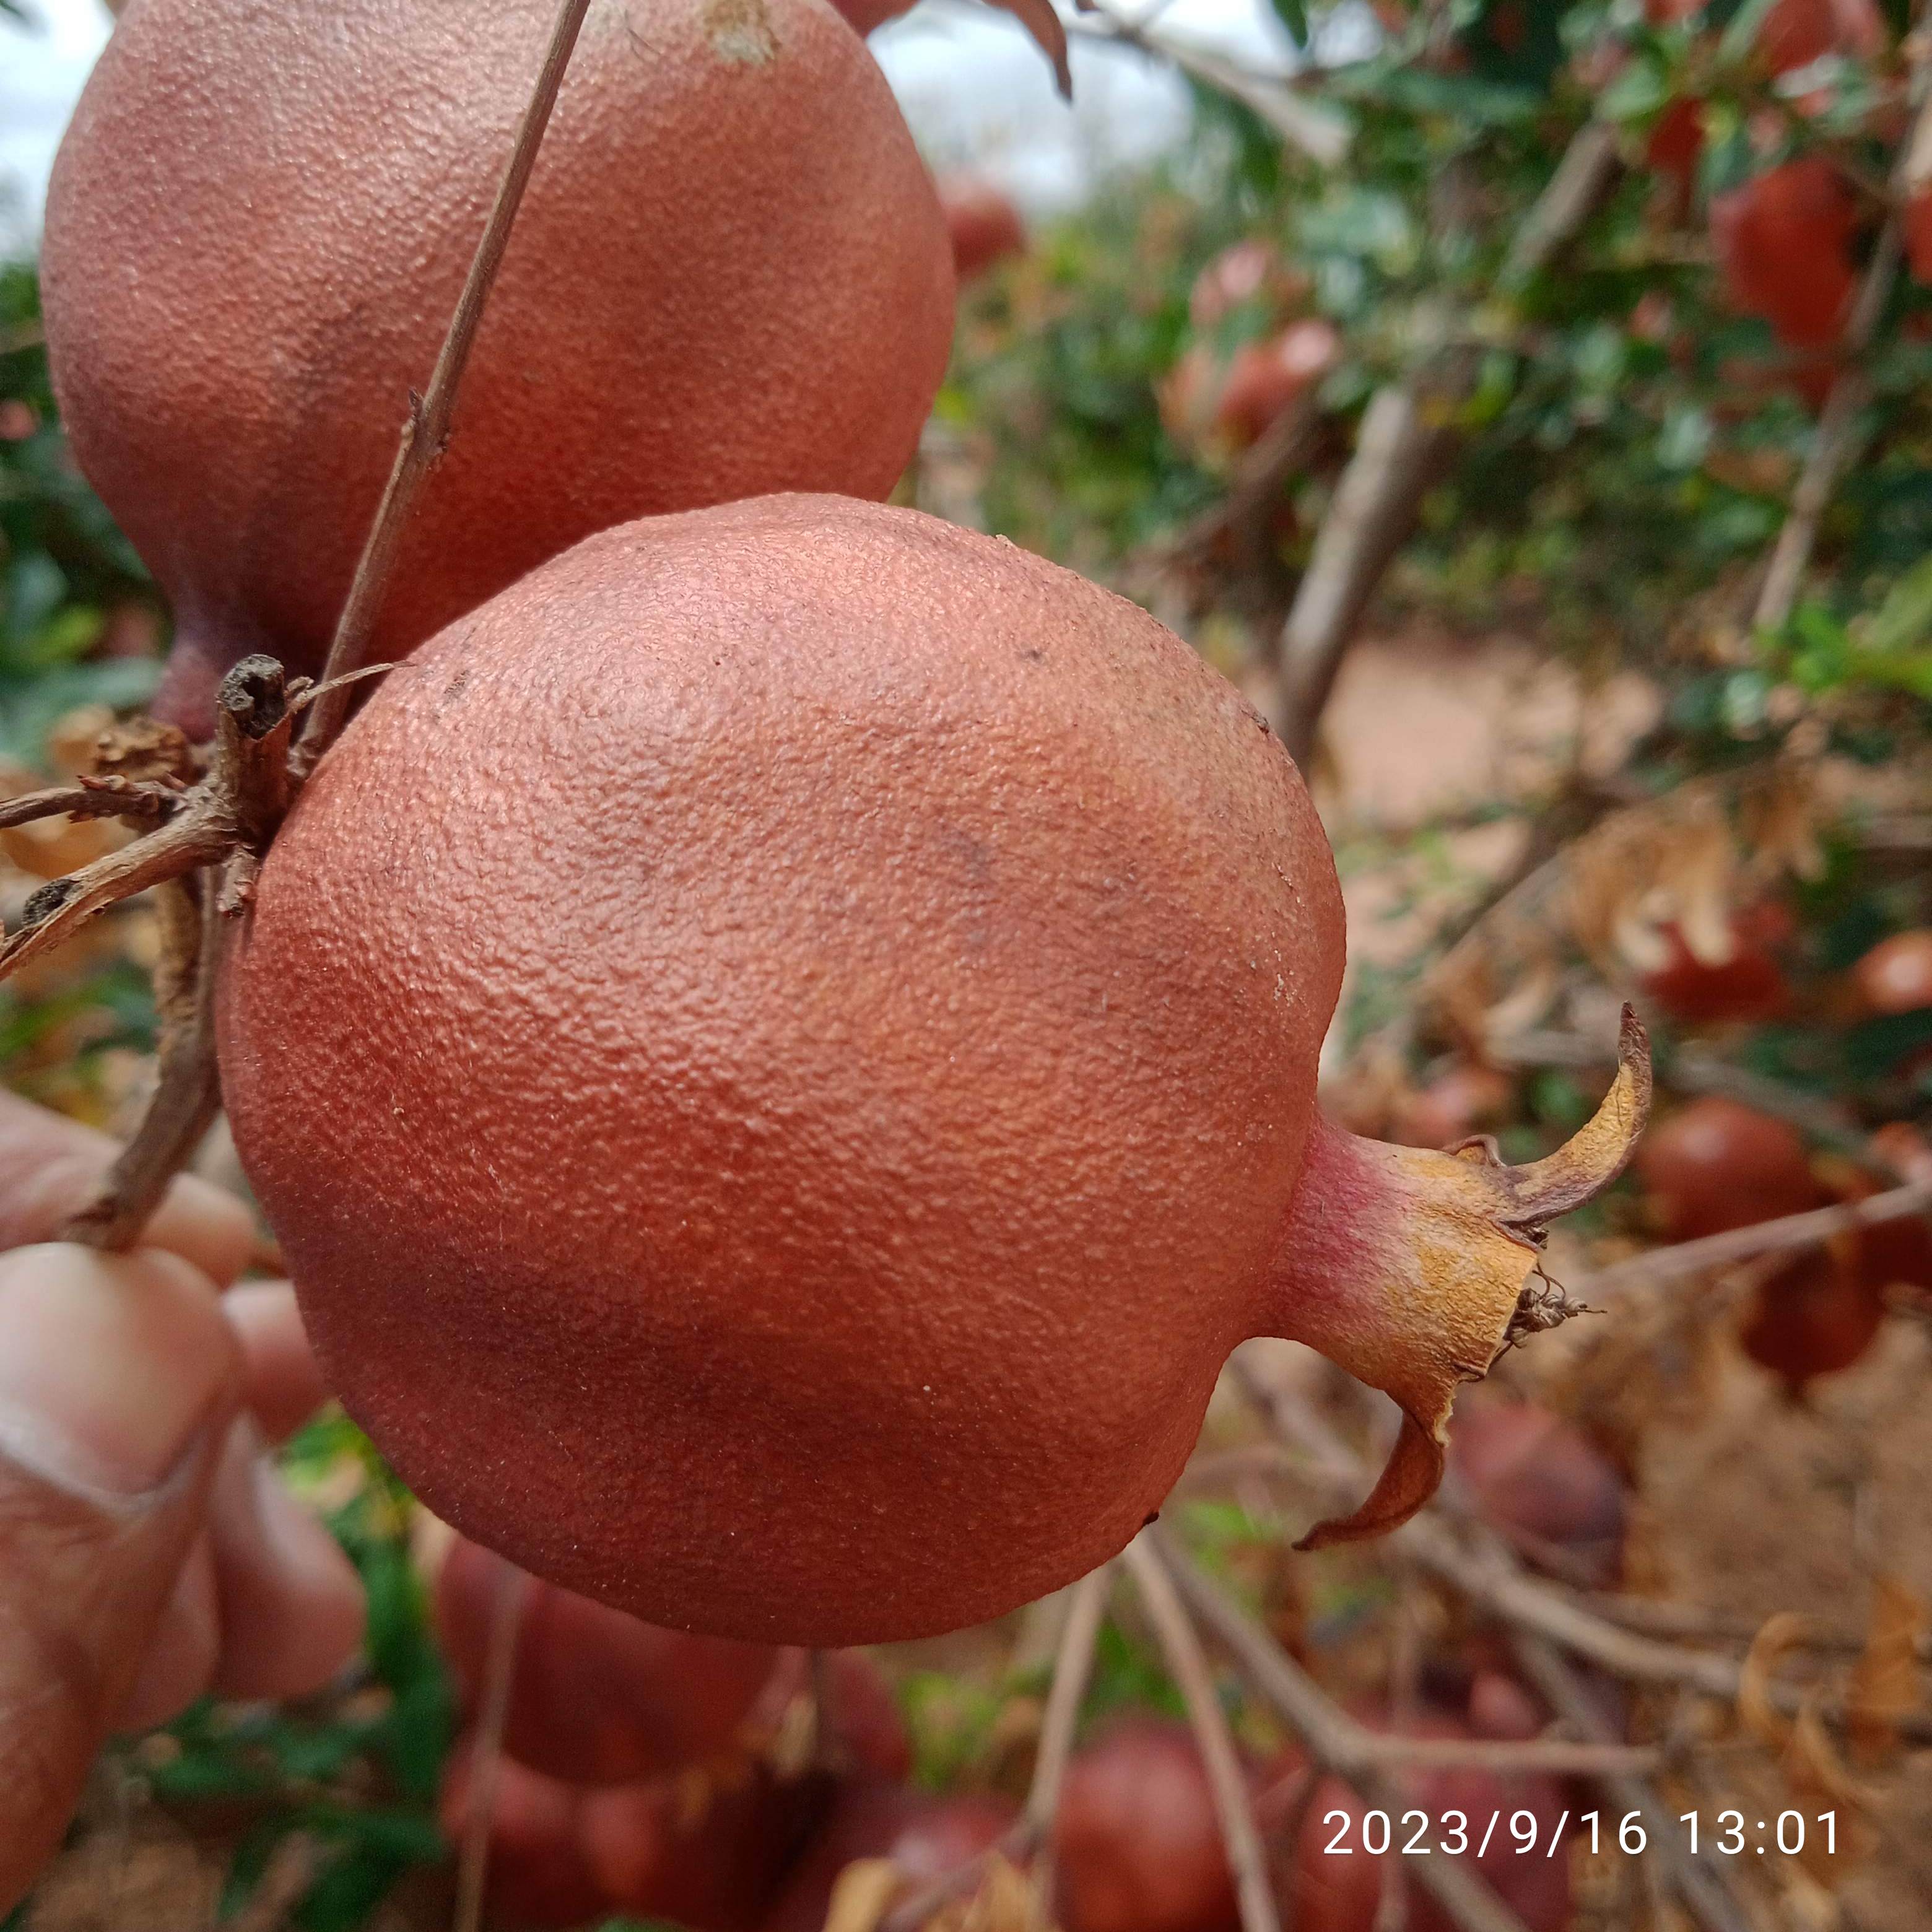
Label: Alternaria